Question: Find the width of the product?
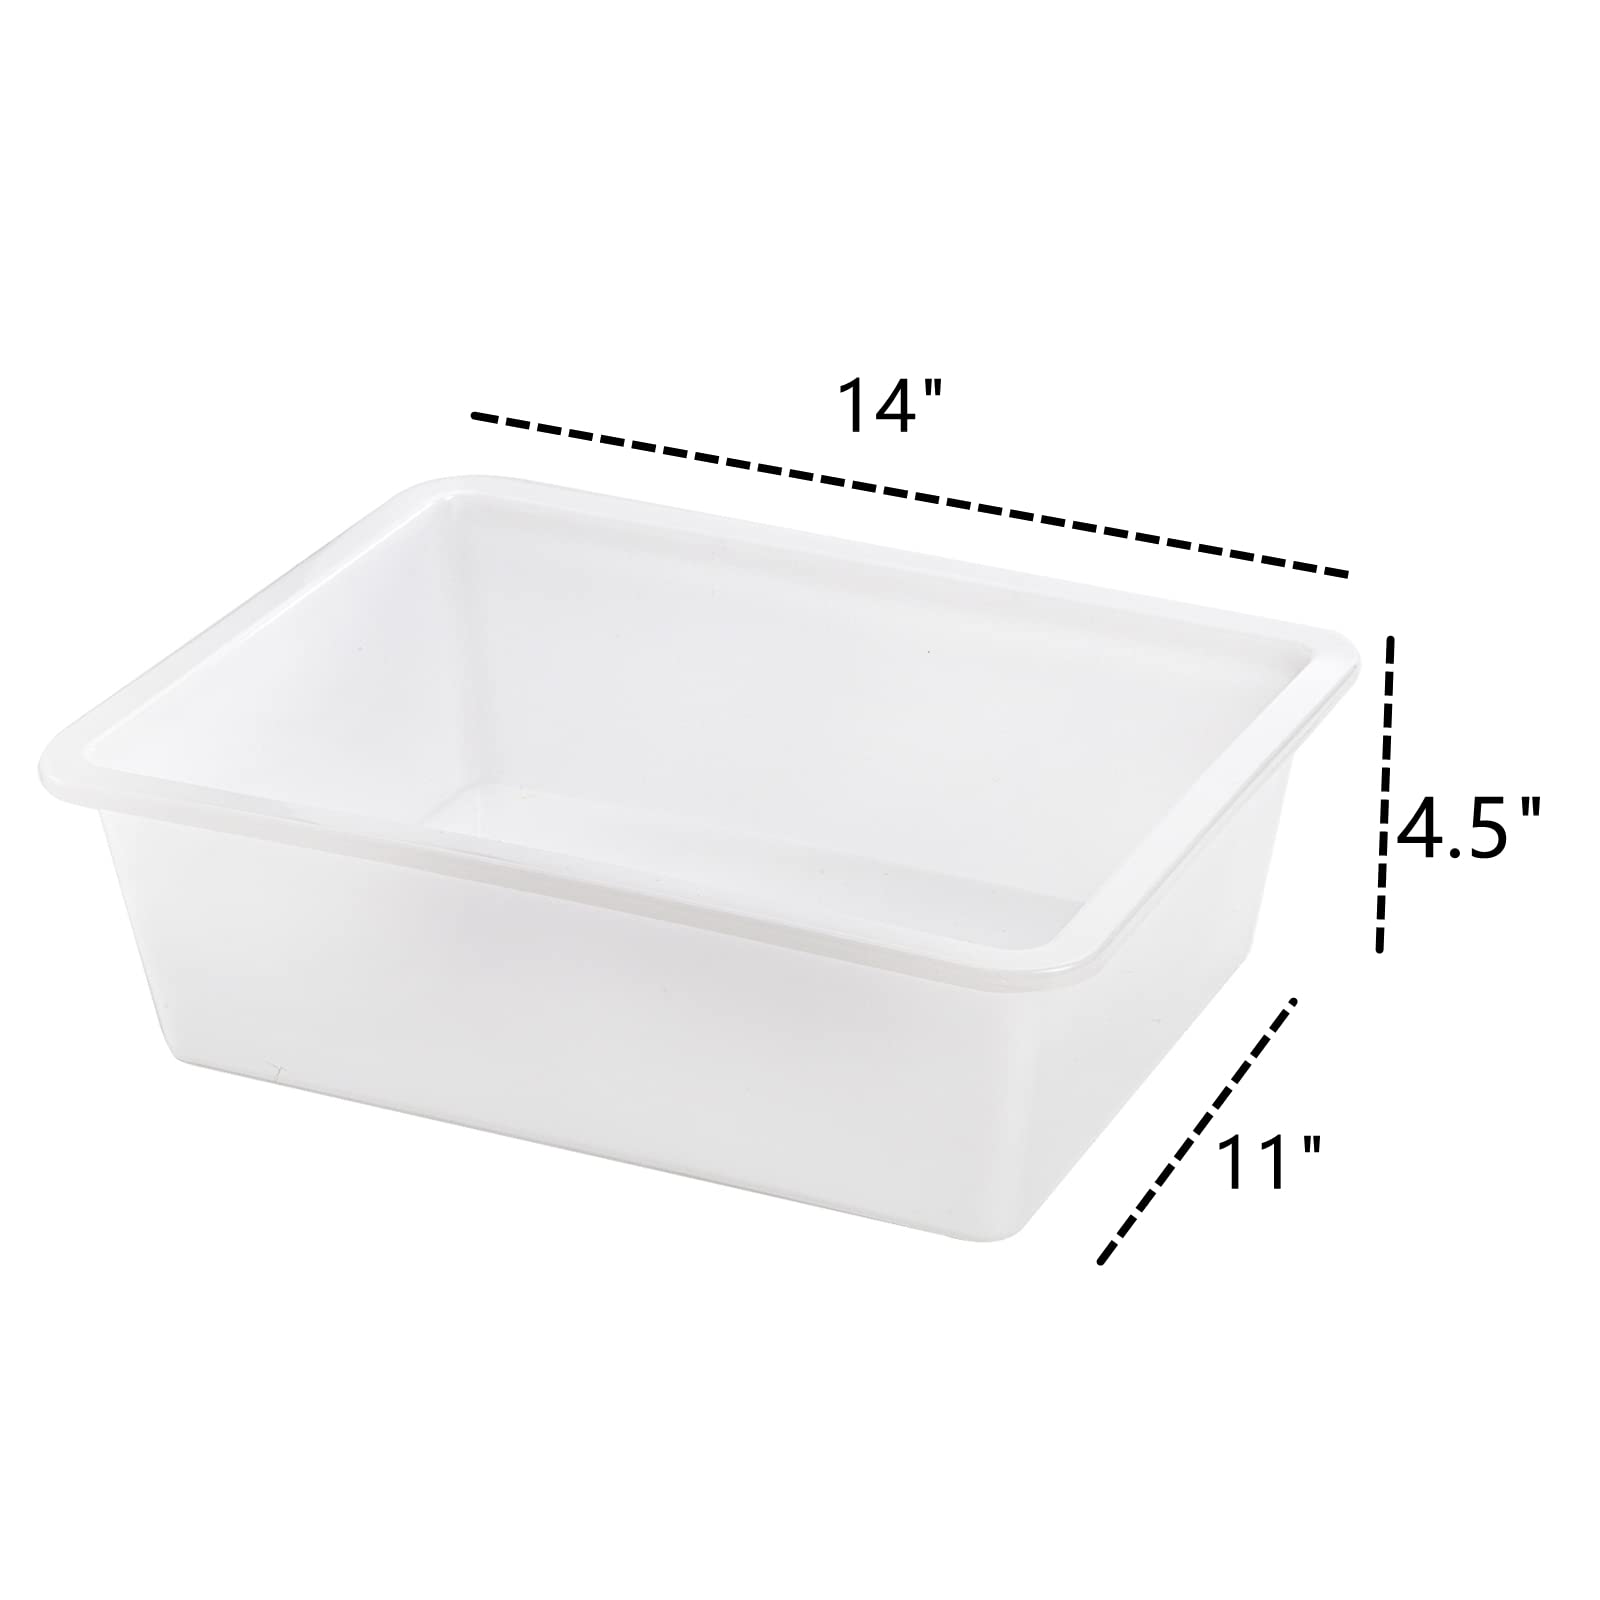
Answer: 11.0 inch